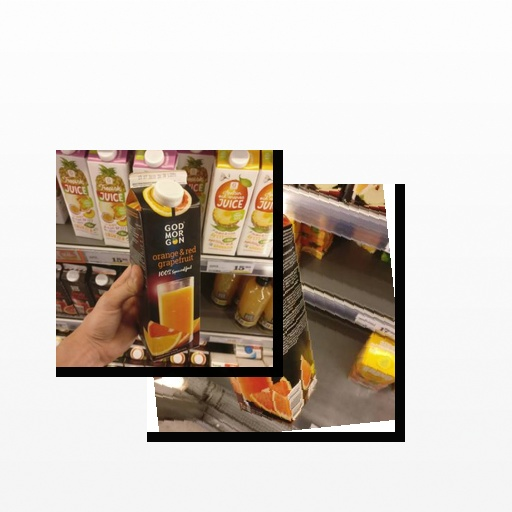
Food items: orange_red_grapefruit_juice, grapefruit_juice